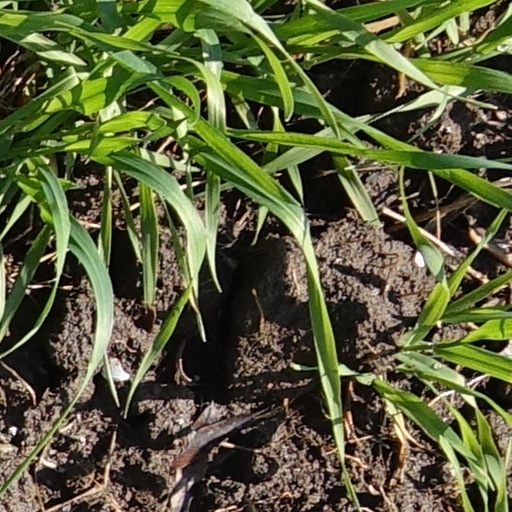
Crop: wheat